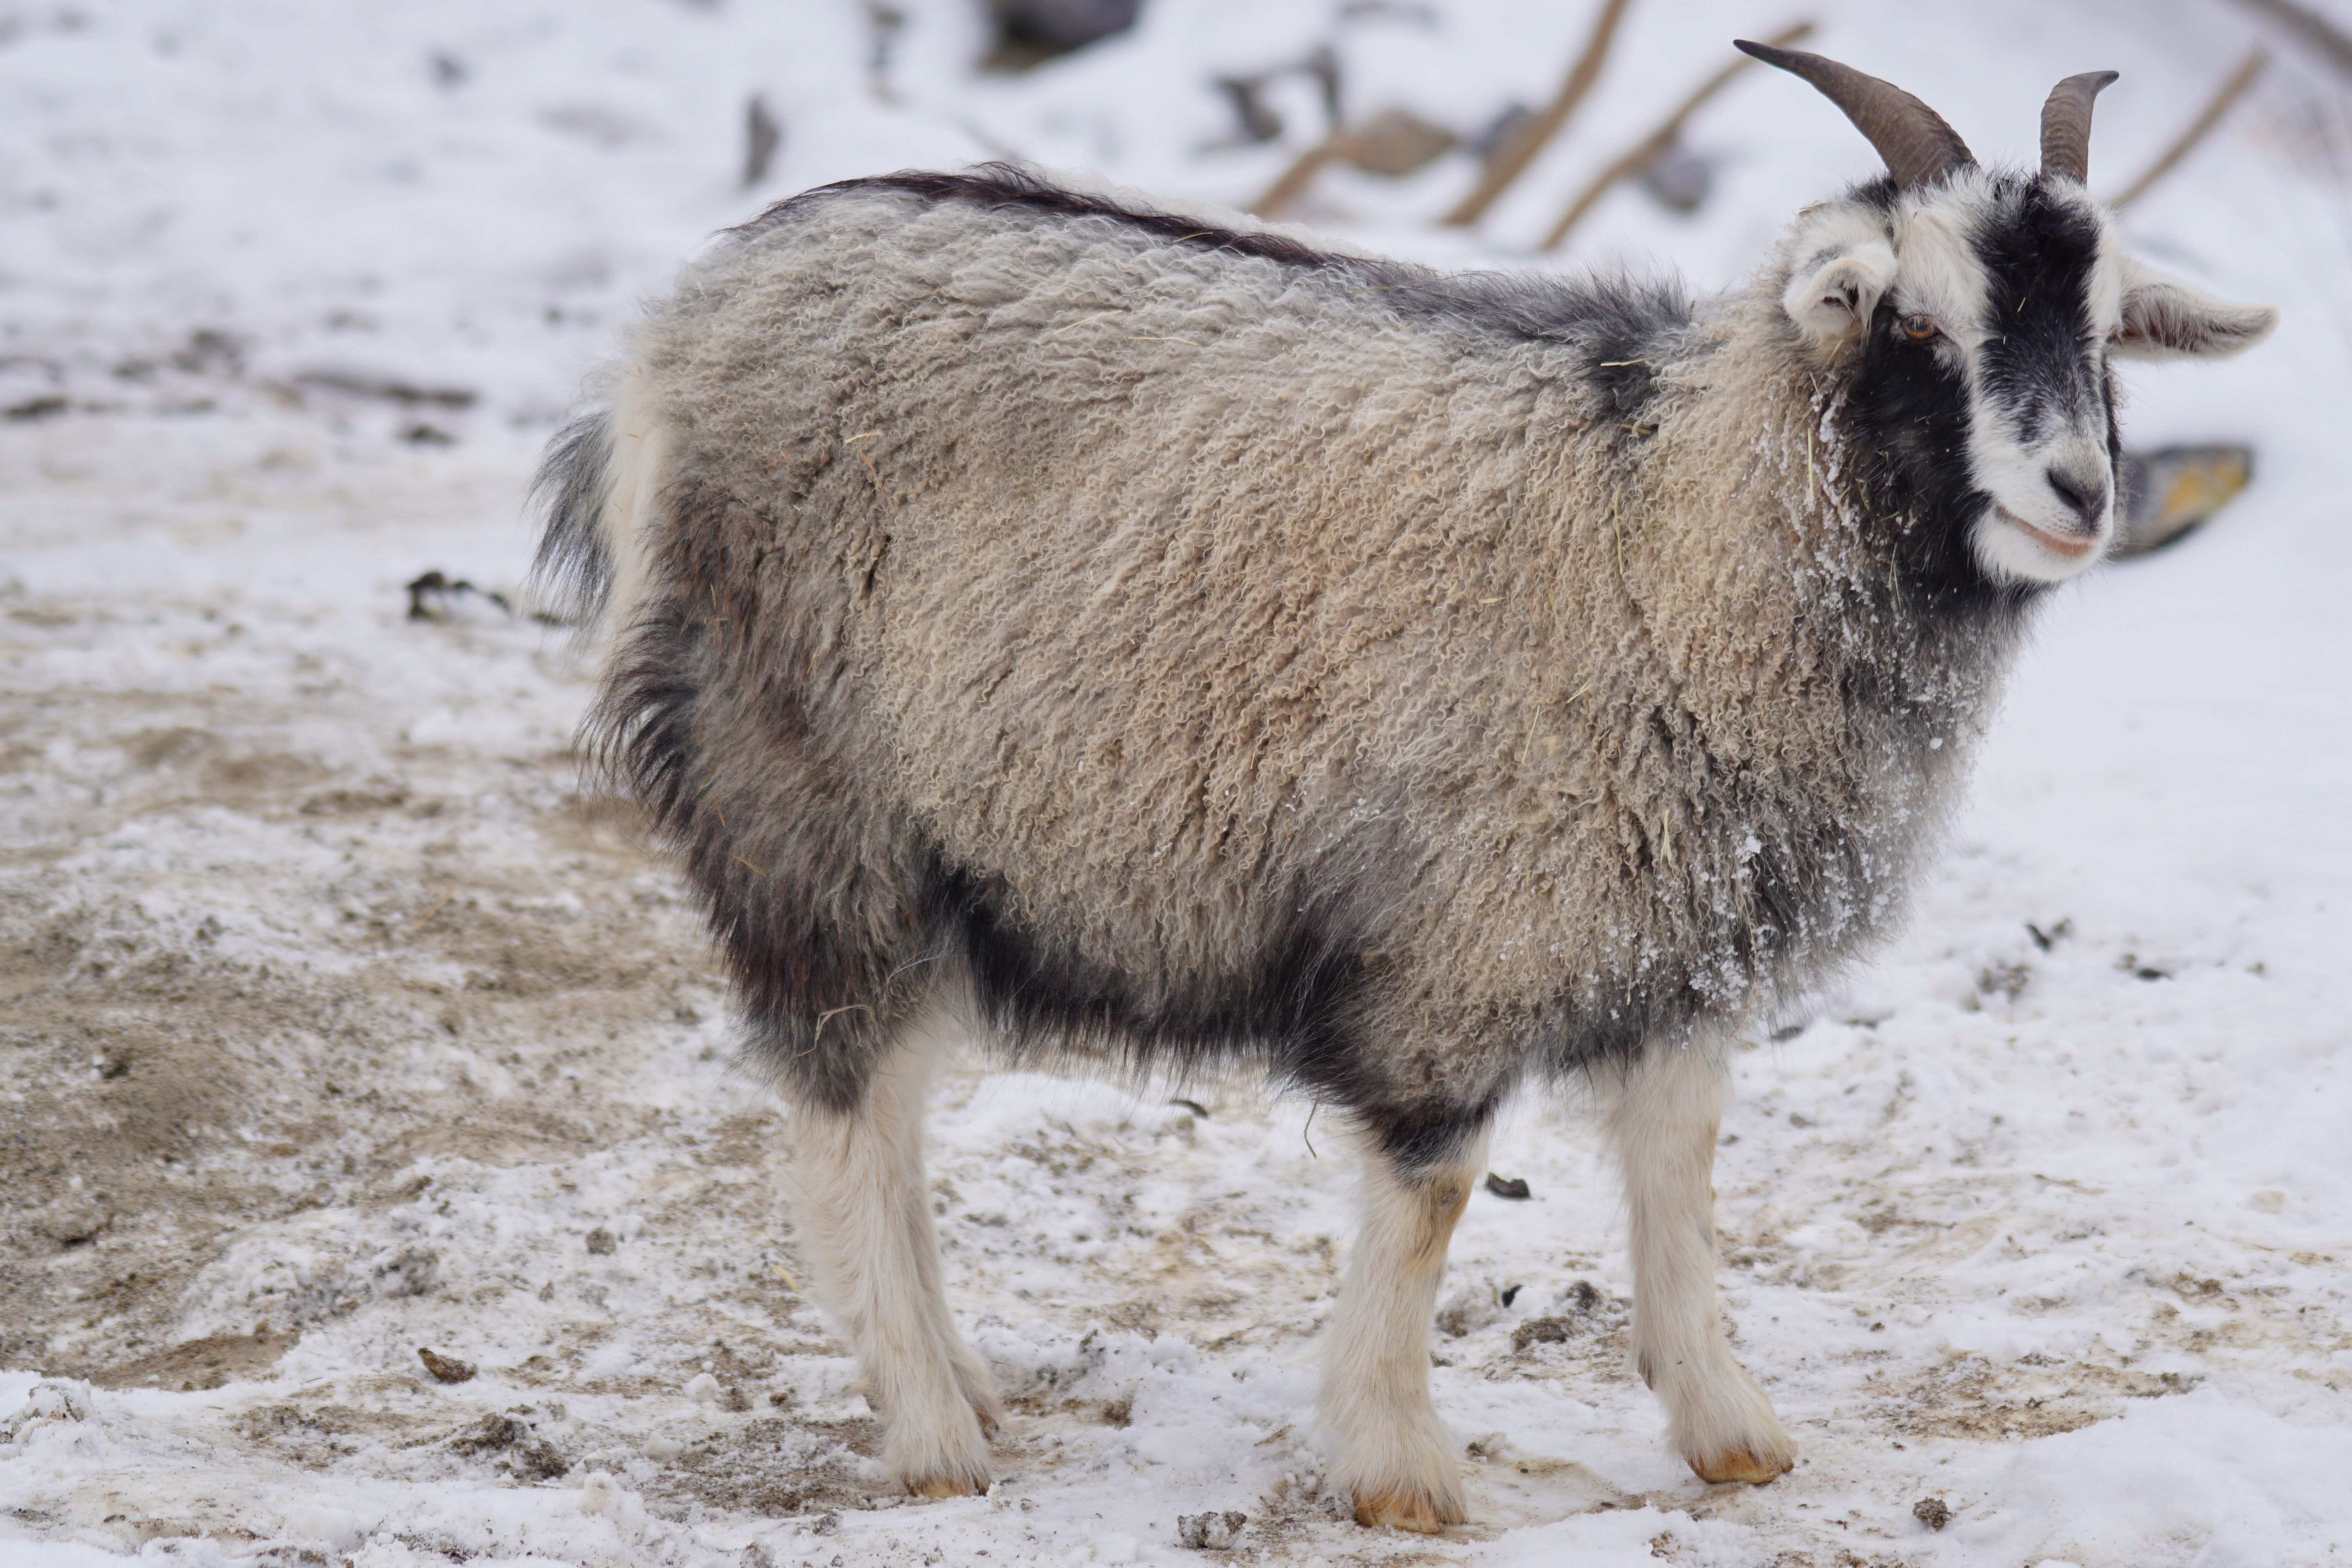
snow, winter, wildlife, goat, horn, sheep, mammal, fauna, mountain goat, goats, animals, vertebrate, sheeps, himalayas, cow goat family, cashmere goat, fine undercoat